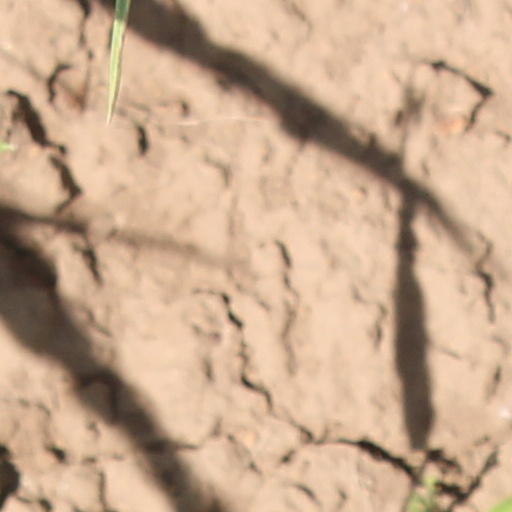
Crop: wheat